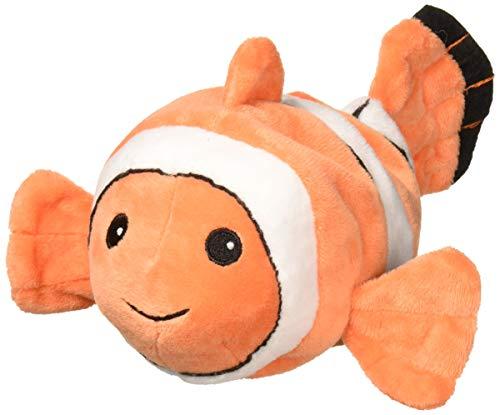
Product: Warmies Microwavable French Lavender Scented Plush Jr Clown Fish
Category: Toys & Games | Stuffed Animals & Plush Toys | Stuffed Animals & Teddy Bears
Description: Warmies are the 1 leading and trusted brand of hot and cold therapy plush toys and spa gifts.
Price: $11.53
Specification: ProductDimensions:7x5x3inches|ItemWeight:8.3ounces|ShippingWeight:8.3ounces(Viewshippingratesandpolicies)|DomesticShipping:Currently,itemcanbeshippedonlywithintheU.S.andtoAPO/FPOaddresses.ForAPO/FPOshipments,pleasecheckwiththemanufacturerregardingwarrantyandsupportissues.|InternationalShipping:ThisitemcanbeshippedtoselectcountriesoutsideoftheU.S.LearnMore|ASIN:B07GT8PYJ8|Manufacturerrecommendedage:3yearsandup